Reed and Stem

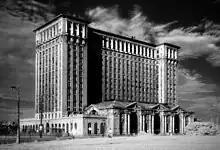
Michigan Central Station, Detroit, Michigan

The Reed and Stem papers held by the Northwest Architectural Archives, in the Elmer L. Andersen Library, at the University of Minnesota constitute only a small portion of their output. Eight unique commissions are listed, and represent a sample of the firm's experience in non-railroad related commission work, namely residences and commercial buildings.